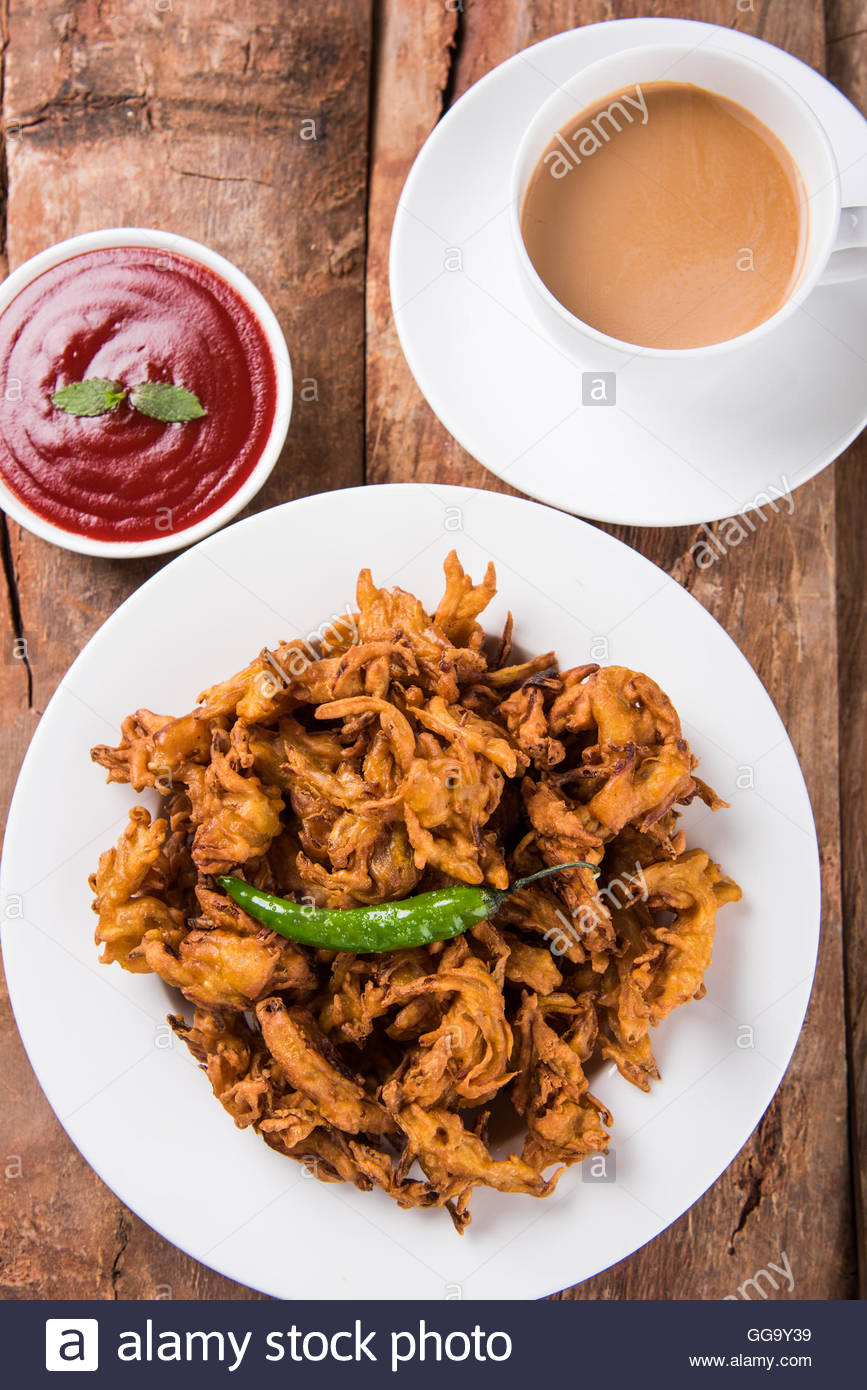
Dish: pakode